Urgell Beatus

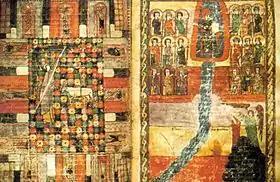
Depiction of the "River of Life" (right), from the "Book of Revelation", Urgell Beatus, (f°198v–199), 10th century

The Urgell Beatus, Beatus d'Urgell or Beatus la Seu d'Urgell is a 10th-century illuminated manuscript of the "Commentary on the Apocalypse" by the 8th-century monk Beatus of Liebana, now in the "Musei Diocesá de La Seu d'Urgell", at La Seu d'Urgell, Spain.